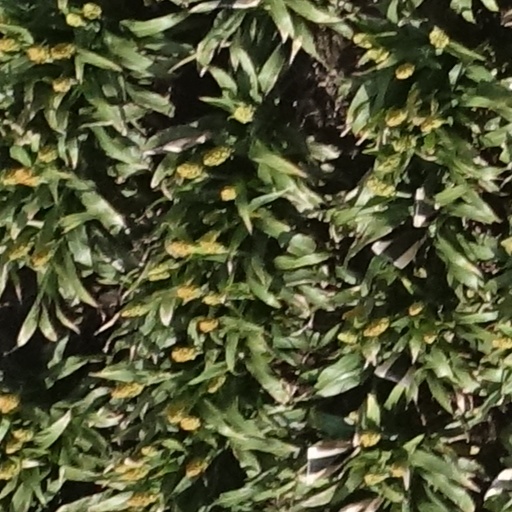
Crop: sorghum